Shōwa era

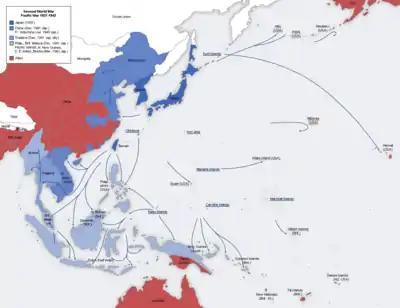
A map of the Japanese advance from 1937 to 1942

On July 7, 1937, at the Marco Polo Bridge, the Japanese Kwantung army stationed there used explosions heard on the Chinese side of Manchuria as a pretext for invasion. The invasion led to a large-scale war known as the Second Sino-Japanese War approved by the Emperor that was called a "holy war" ("Seisen") in Imperial propaganda.